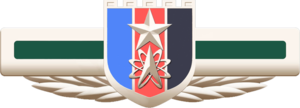
La Force de soutien stratégique de l'Armée populaire de libération, ou People's Liberation Army Strategic Support Force est une composante de l'armée chinoise, mise en place fin 2015 et responsable de missions dans les domaines spatial, cyber, informationnel et guerre électronique.